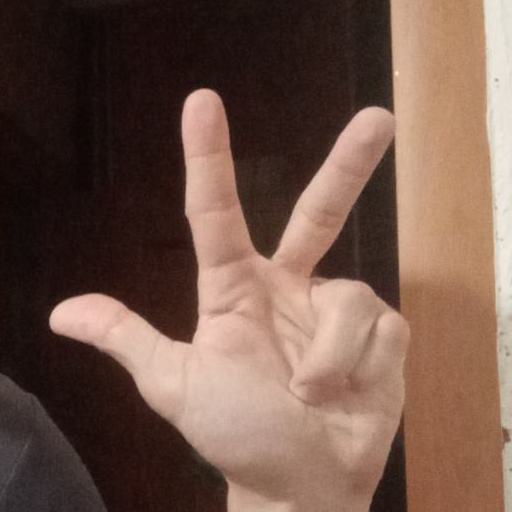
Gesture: three2